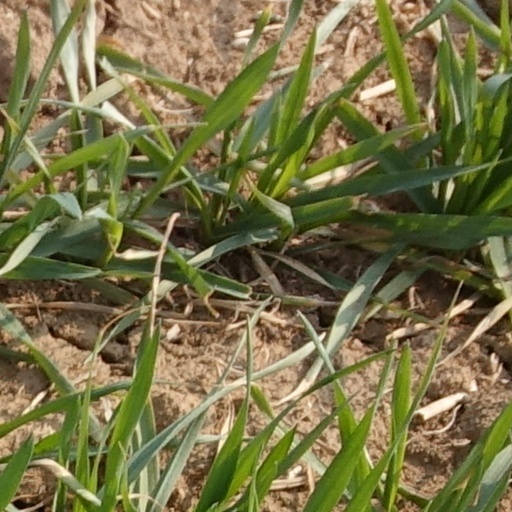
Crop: wheat